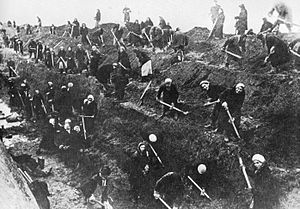
Slaget om Moskva / Det indledende tyske fremstød (30. september – 10. oktober) / Planer
Da alle mændene var ved fronten, var det Moskvas kvinder, som gravede tankspærringer rundt om Moskva i 1941.
Slaget om Moskva er navnet på de to perioder med strategisk vigtige kampe over en 600 km lang sektor af Østfronten under 2. verdenskrig. Det foregik mellem oktober 1941 og januar 1942. Under slaget forsøgte Aksemagterne at erobre Sovjetunionens hovedstad Moskva, som Hitler anså for det primære militære og politiske mål for aksestyrkerne under operation Barbarossa – invasionen af Sovjetunionen. I den sidste del af slaget gik den Røde Hær til modangreb og trængte tyskerne flere hundrede kilometer tilbage.